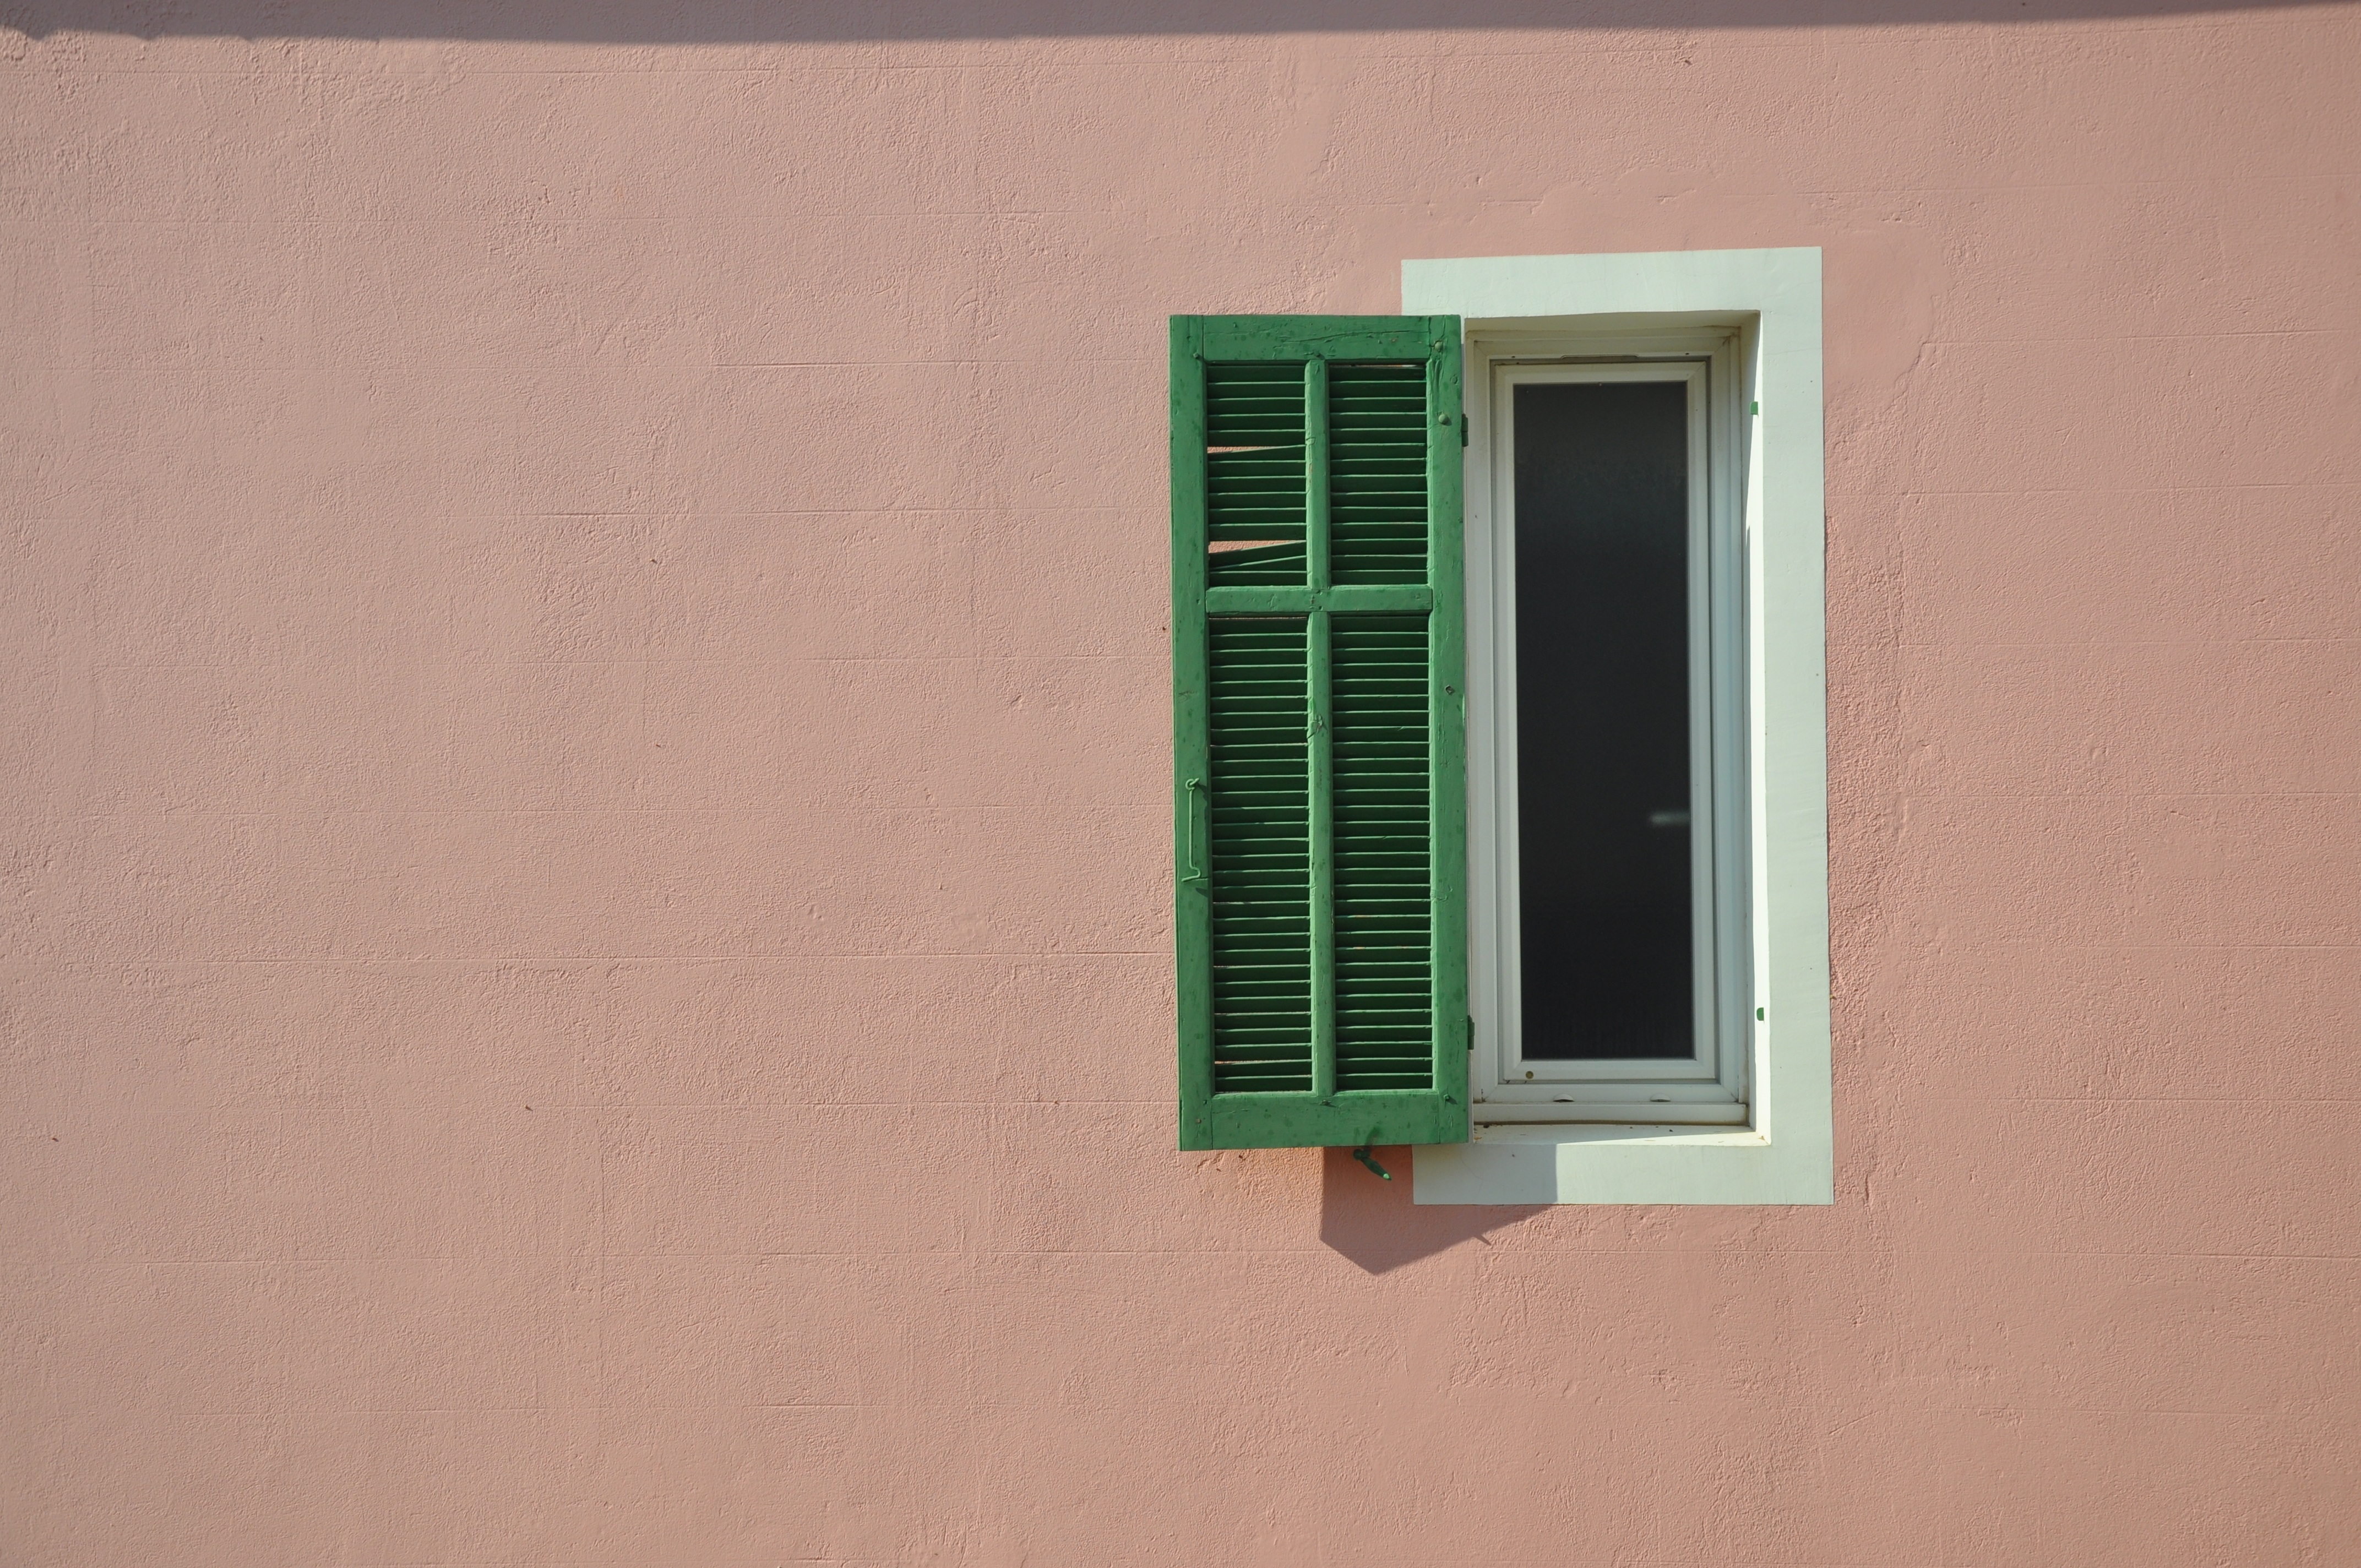
wood, white, house, window, building, wall, france, green, color, facade, blue, lighting, door, interior design, south, provence, marseille, south of france, pane, frontage, window covering, sash window